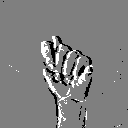
ASL letter: t